Puddle

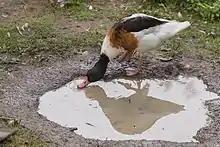
A common shelduck drinking from a puddle

Puddles in natural landscapes and habitats, when not resulting from precipitation, can indicate the presence of a seep or spring. Small seasonal riparian plants, grasses, and wildflowers can germinate with the ephemeral "head start" of moisture provided by a puddle.